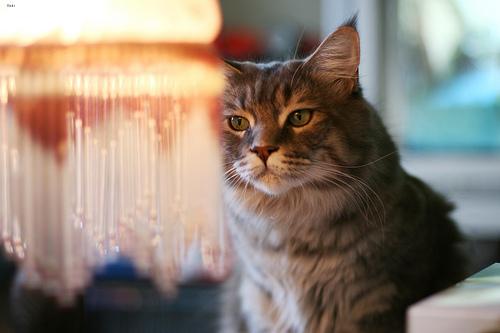
Breed: Maine Coon